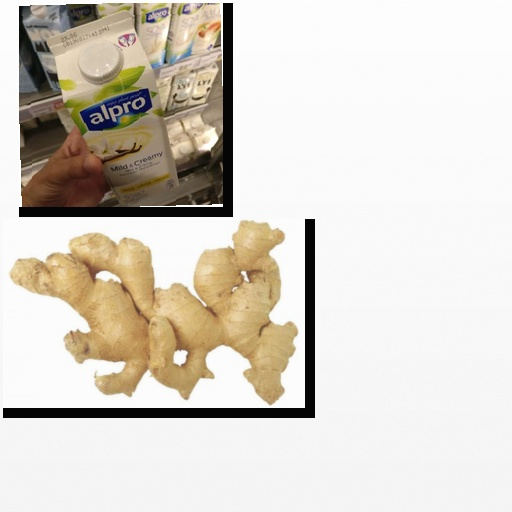
Food items: ginger, vanilla_soy_yogurt